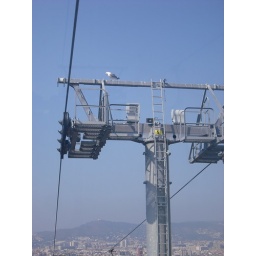
The toddler in the same cable car noticed this bird while the rest of us gaped at the city.